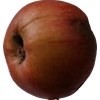
Label: Apple 17